Lady Jane (1986 film)

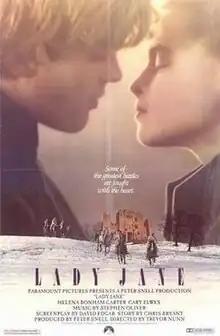
Cinema poster

Lady Jane is a 1986 British costume-historical drama romance film, directed by Trevor Nunn, written by David Edgar, and starring Helena Bonham Carter as the title character. It tells the story of Lady Jane Grey, her marriage to Lord Guildford Dudley, and her reign as the "Nine Days' Queen" following the death of Edward VI of England.